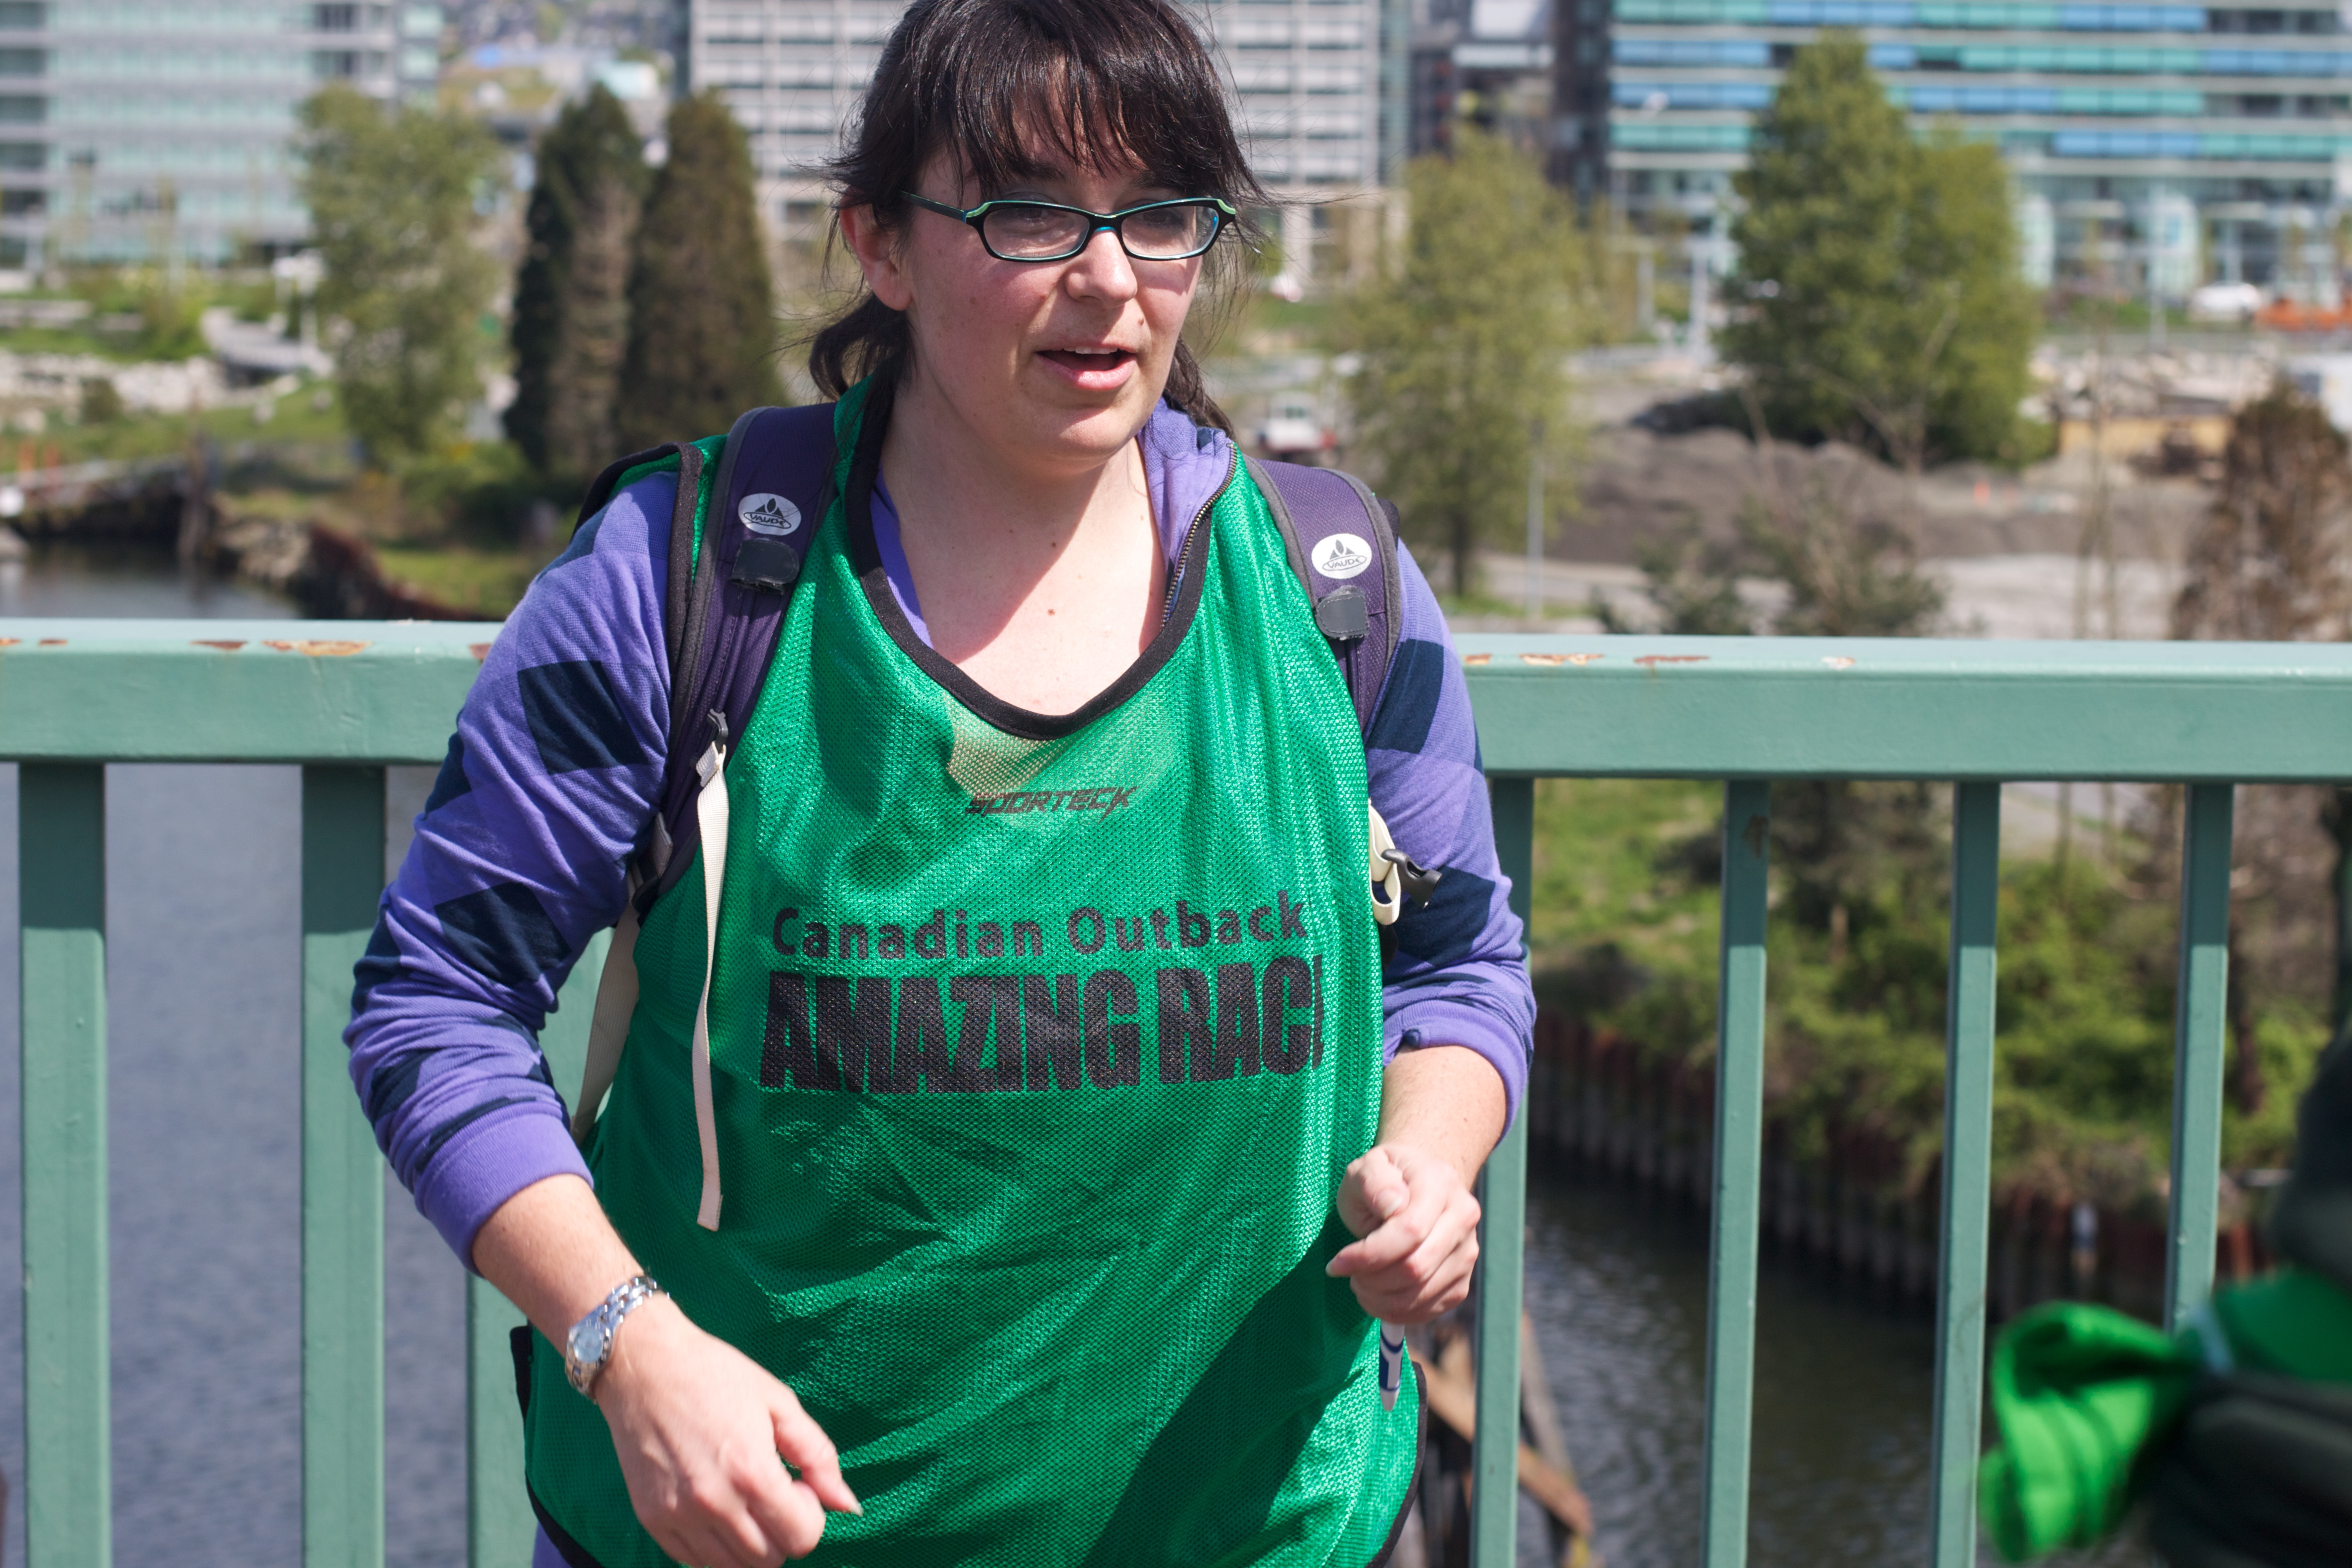
green, sports